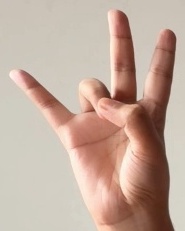
ASL sign: 7